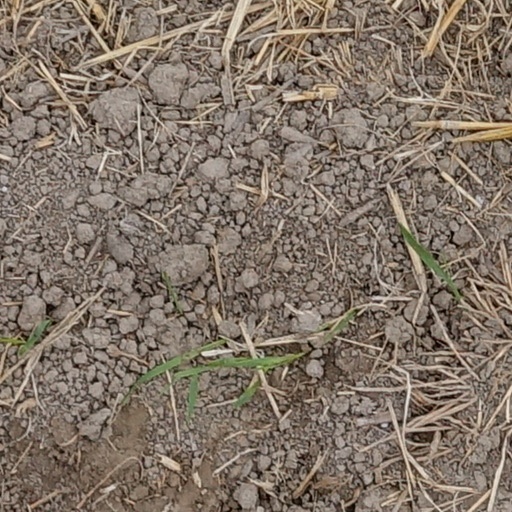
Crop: wheat